Tacubaya

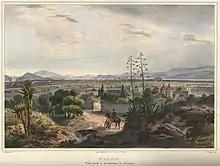
Mexico City as seen from Tacubaya 1836 by Carl Nebel

This was the scene of the Plan of Tacubaya which set off the Reform War. In 1861, Benito Juárez named it Tacubaya de los Mártires (of the Martyrs) in honor of those who lost their lives on 11 April 1859 in the aftermath of the Battle of Tacubaya.